Kolkata Christmas Festival

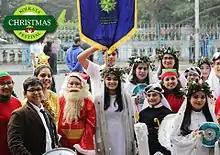
The group of students from South City International School at the Christmas Parade on Park Street during the Kolkata Christmas Festival (KCF) in 2016

The Kolkata Christmas Festival (KCF) was started in 2011 by the Tourism Department of the Government of West Bengal, in association with the Christian community.